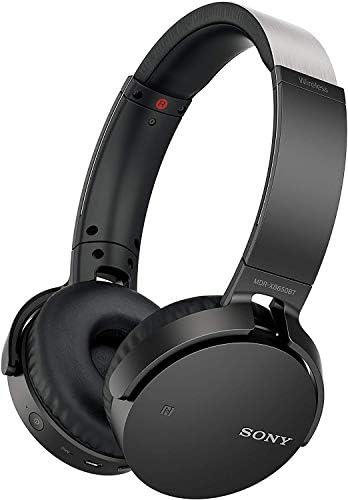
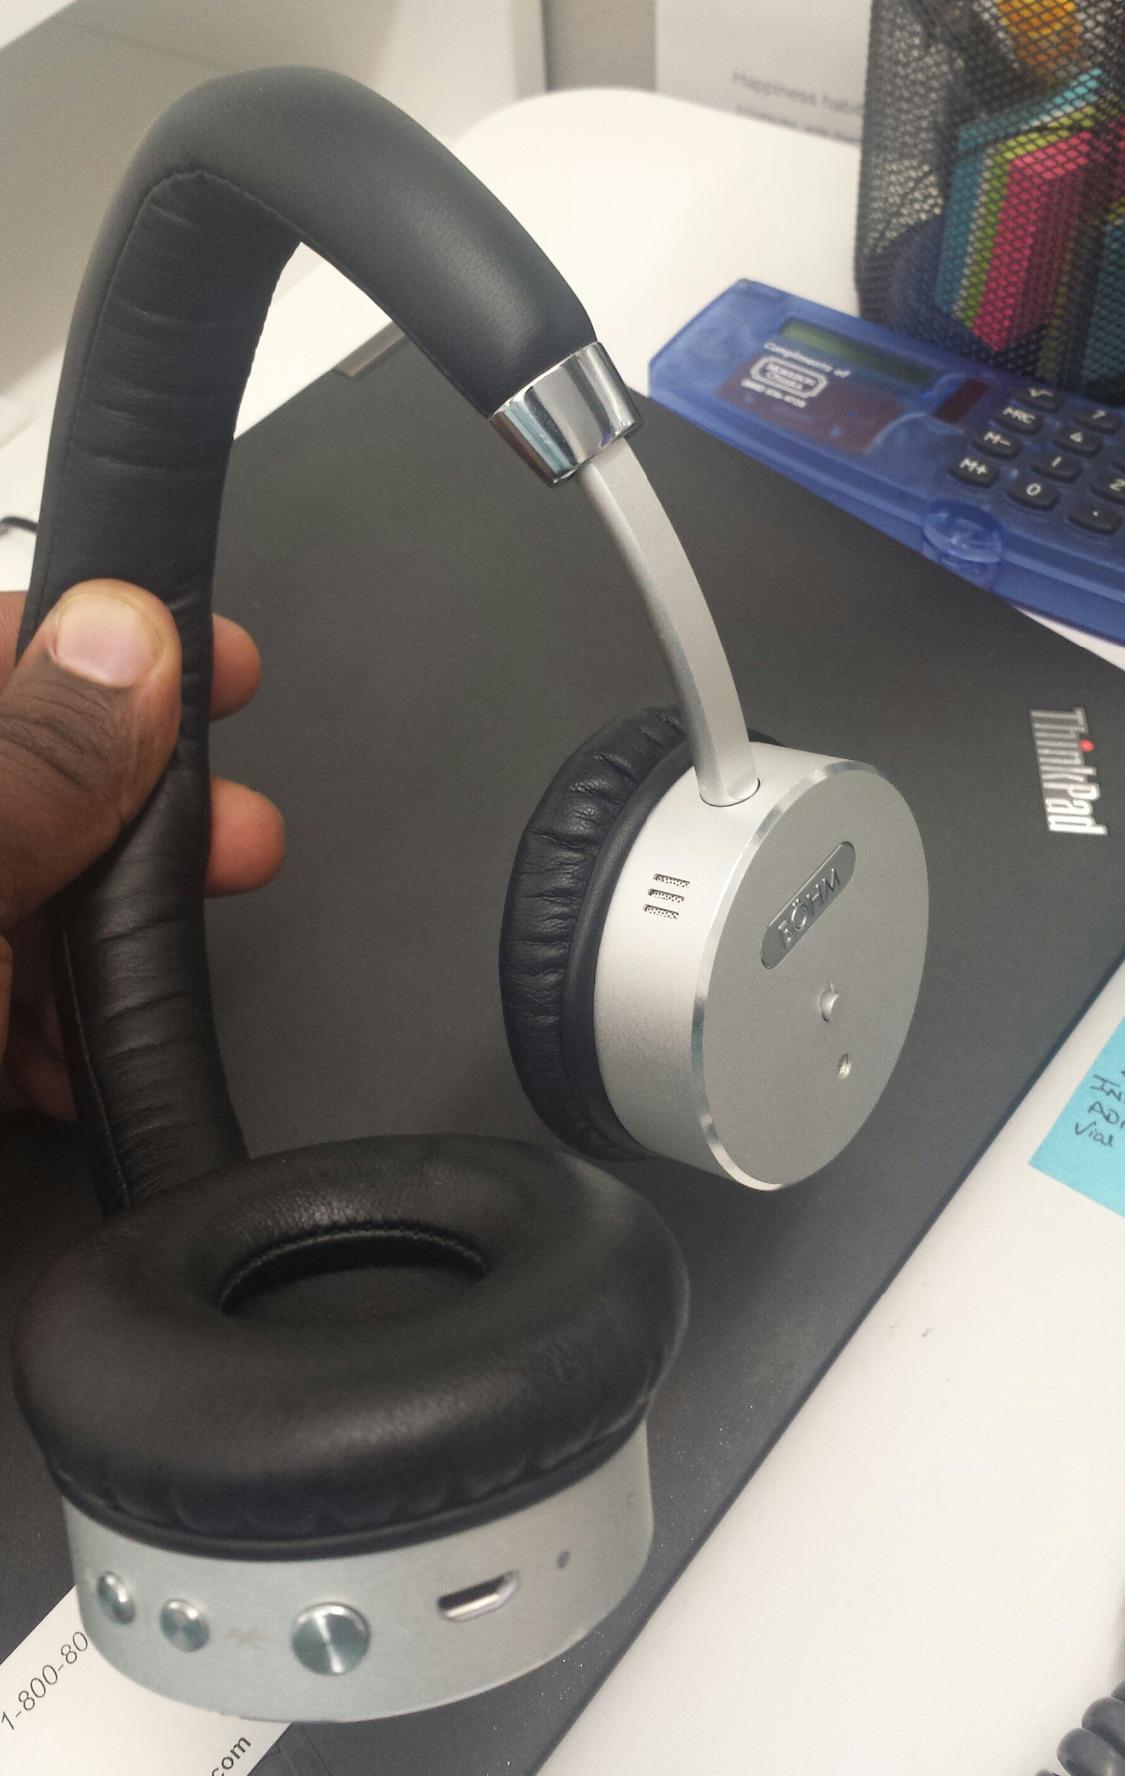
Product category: headphones
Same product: no